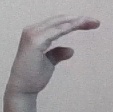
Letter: jeem